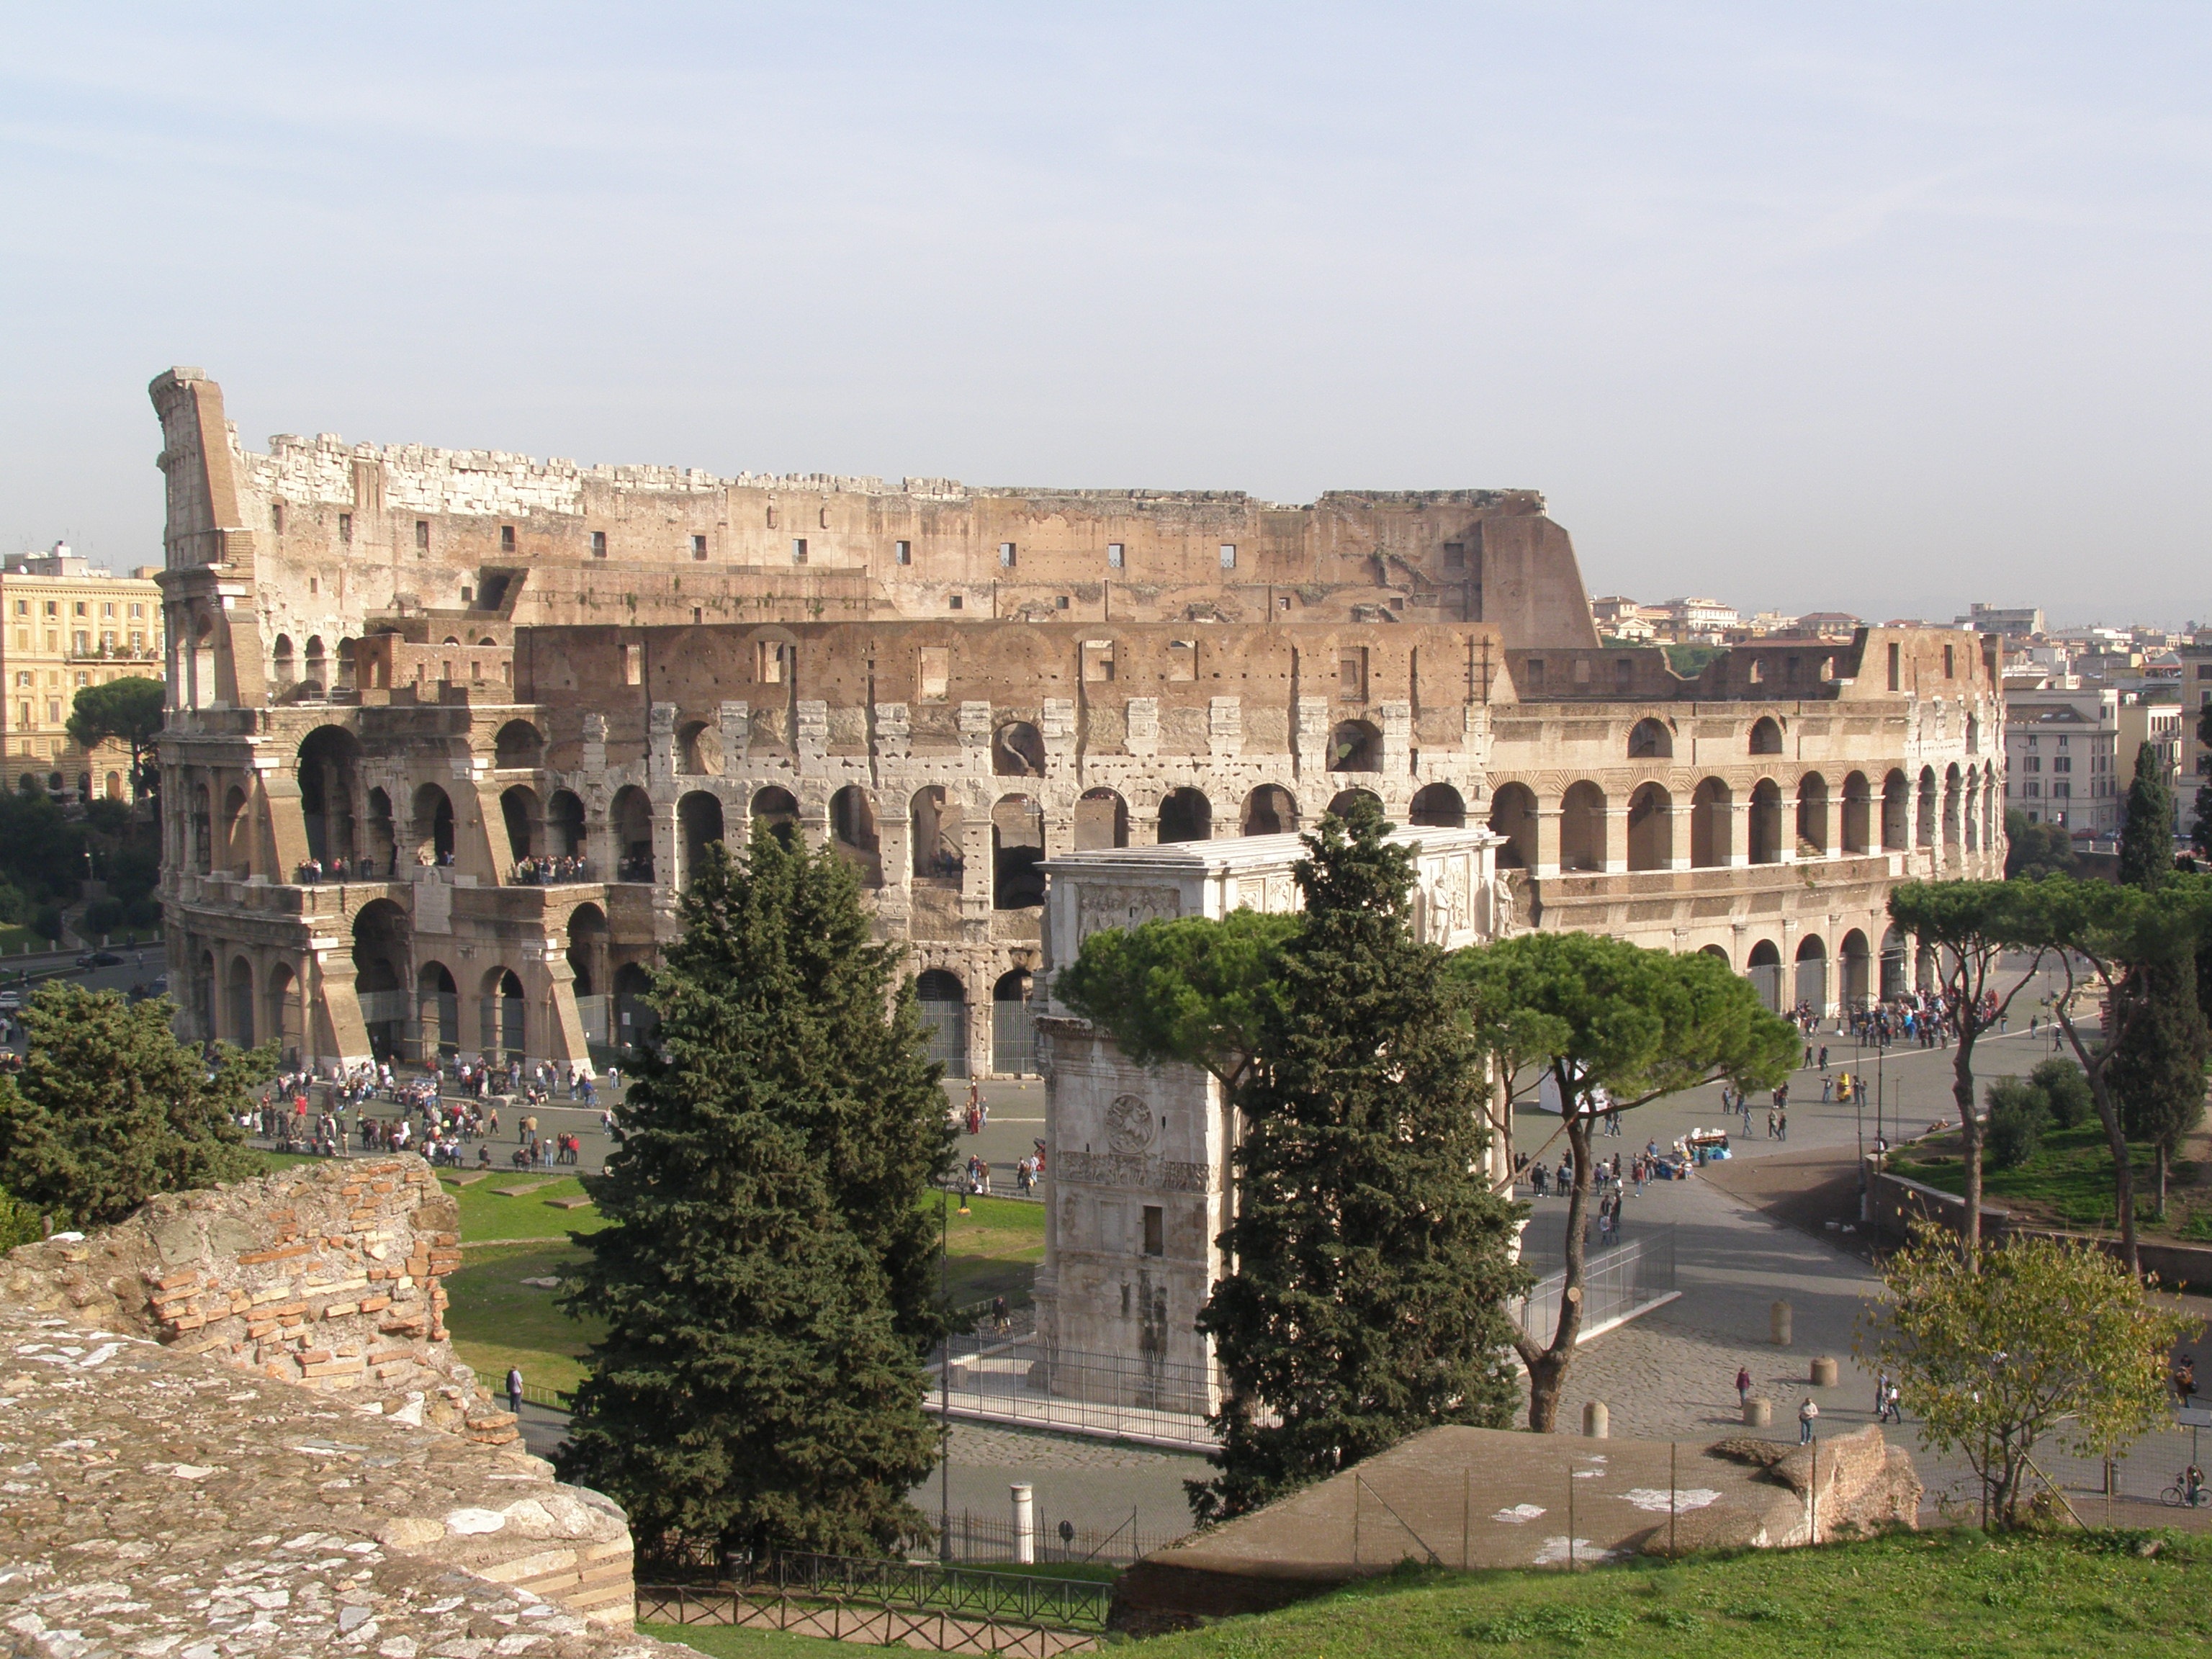
building, palace, plaza, landmark, fortification, rome, amphitheatre, ruins, overview, estate, ancient rome, archaeological site, unesco world heritage site, historic site, ancient history, ancient roman architecture